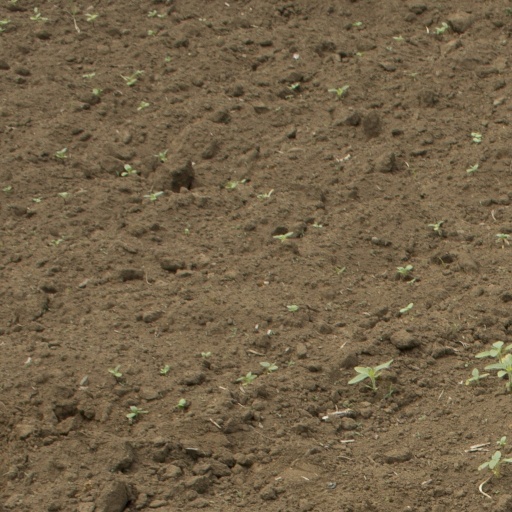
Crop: Jerusalem artichoke